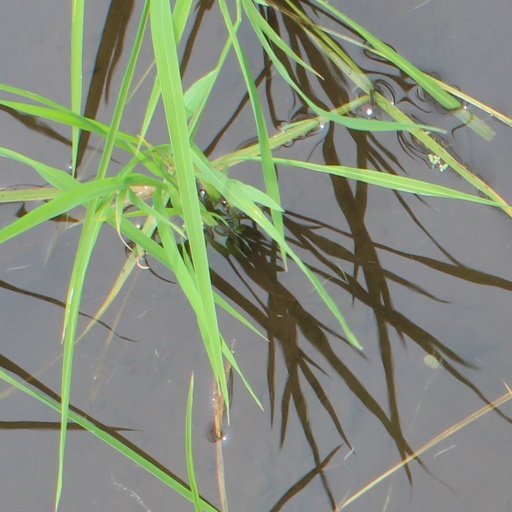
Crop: rice